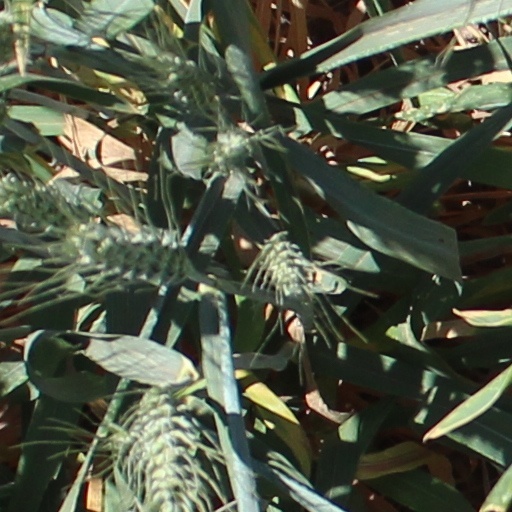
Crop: wheat